Jeremy Scott: The People's Designer

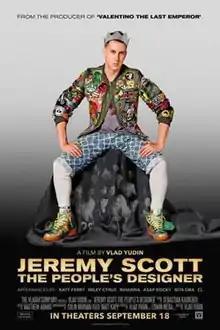
Theatrical release poster

Jeremy Scott: The People's Designer is a 2015 documentary film directed by Vlad Yudin detailing the life of American fashion designer Jeremy Scott and his rise in the fashion industry.